Mike Avilés

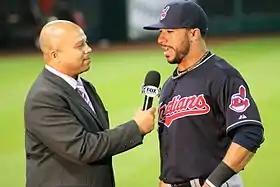
Avilés with Andre Knott at Minute Maid Park in 2015

Avilés strained his arm playing with Puerto Rico during the 2009 World Baseball Classic, which necessitated Tommy John surgery in June that ended his 2009 season.